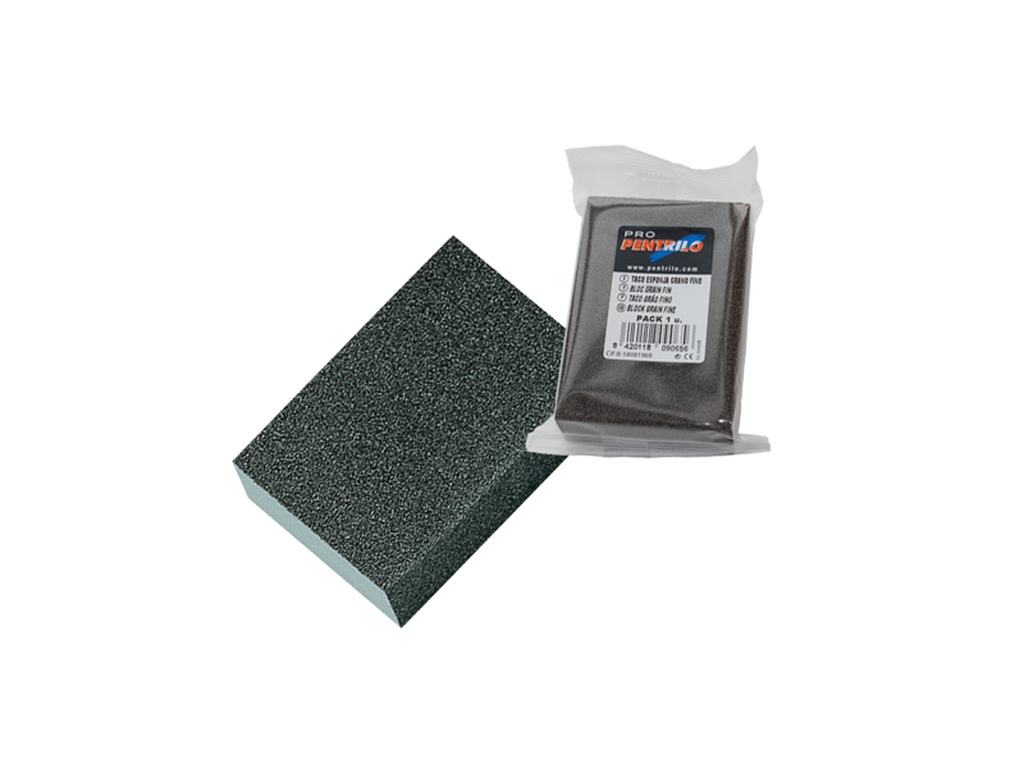
Lija Esponja Taco Pack 2 Unidades
Lija esponja taco abrasiva en diferentes granos.
Brand: Monto
Category: Hardware > Tools > Sanding Blocks